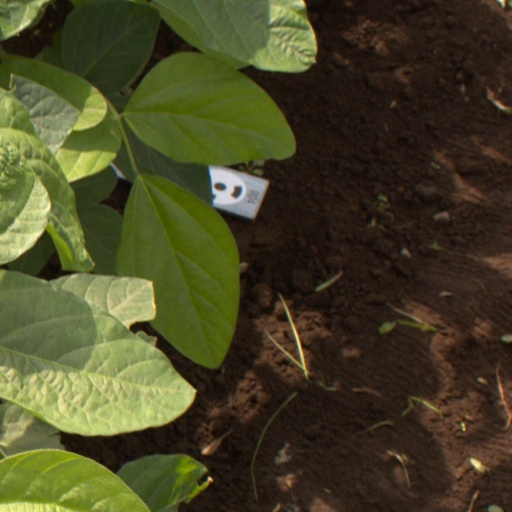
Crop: soybean